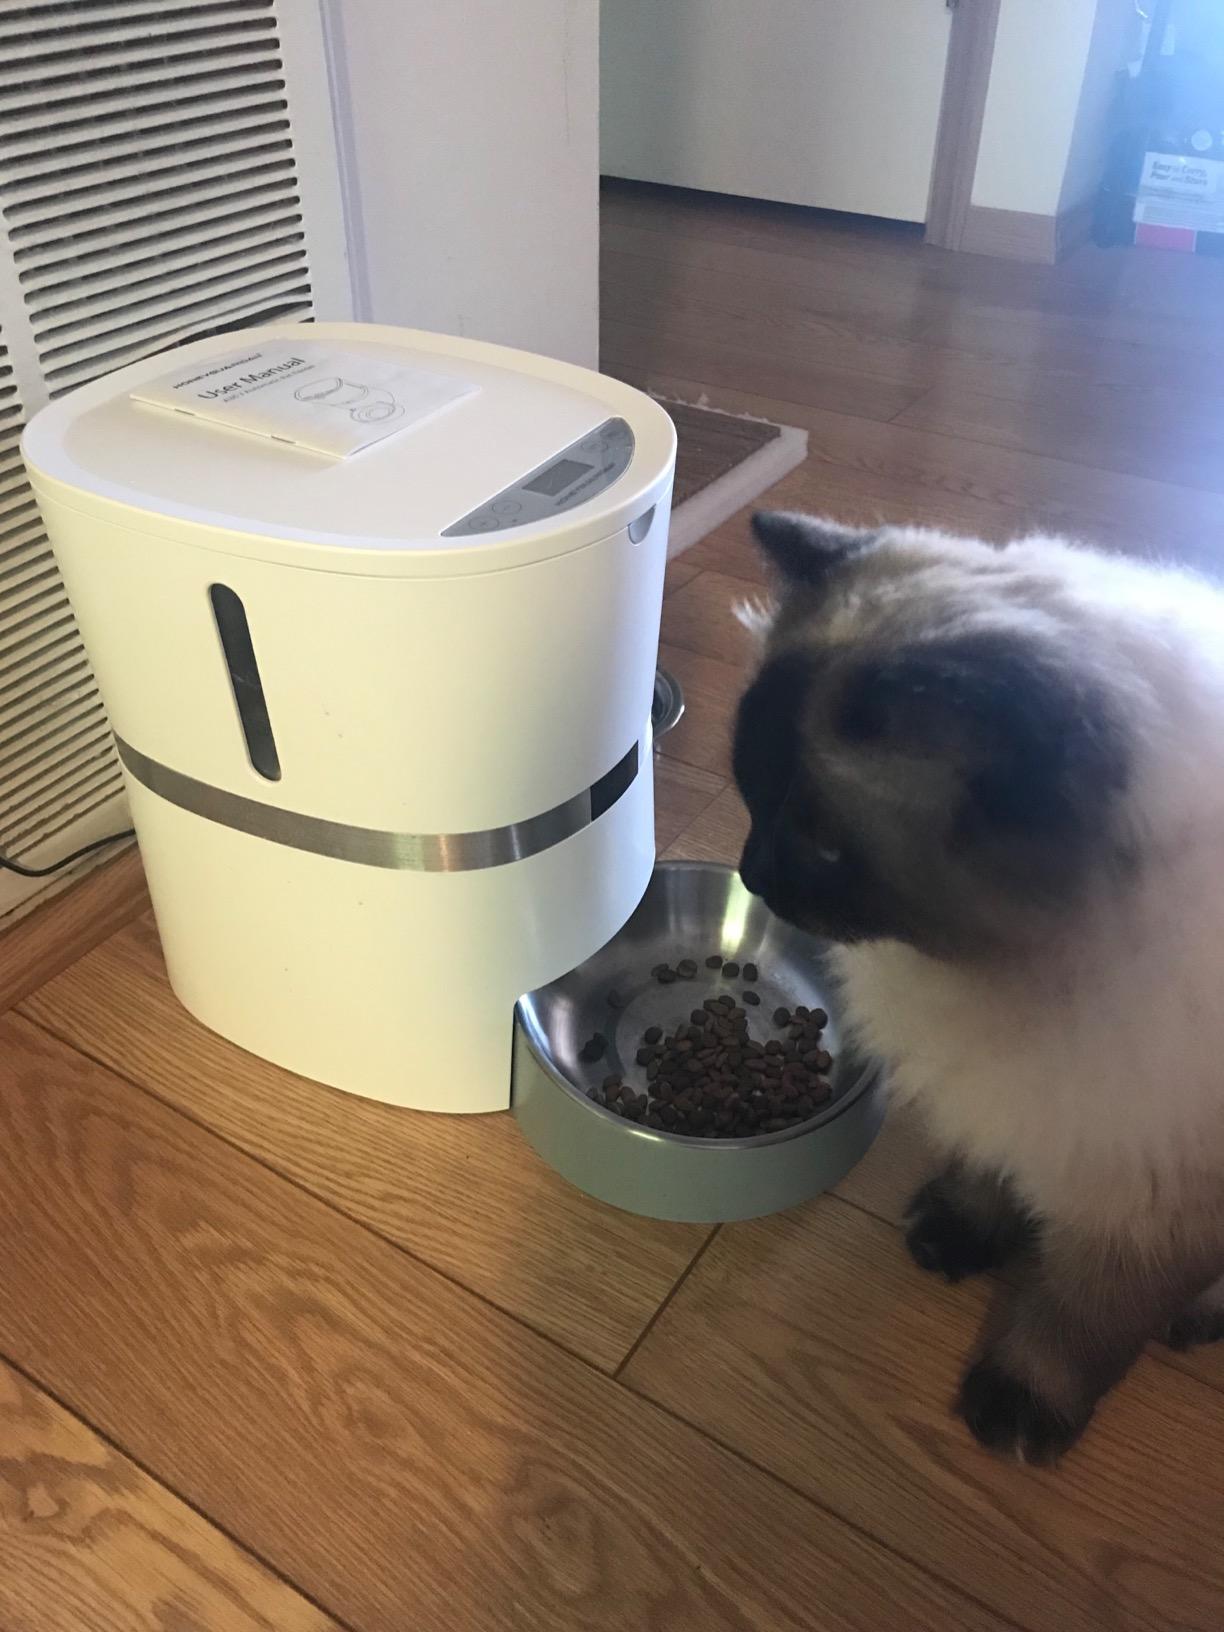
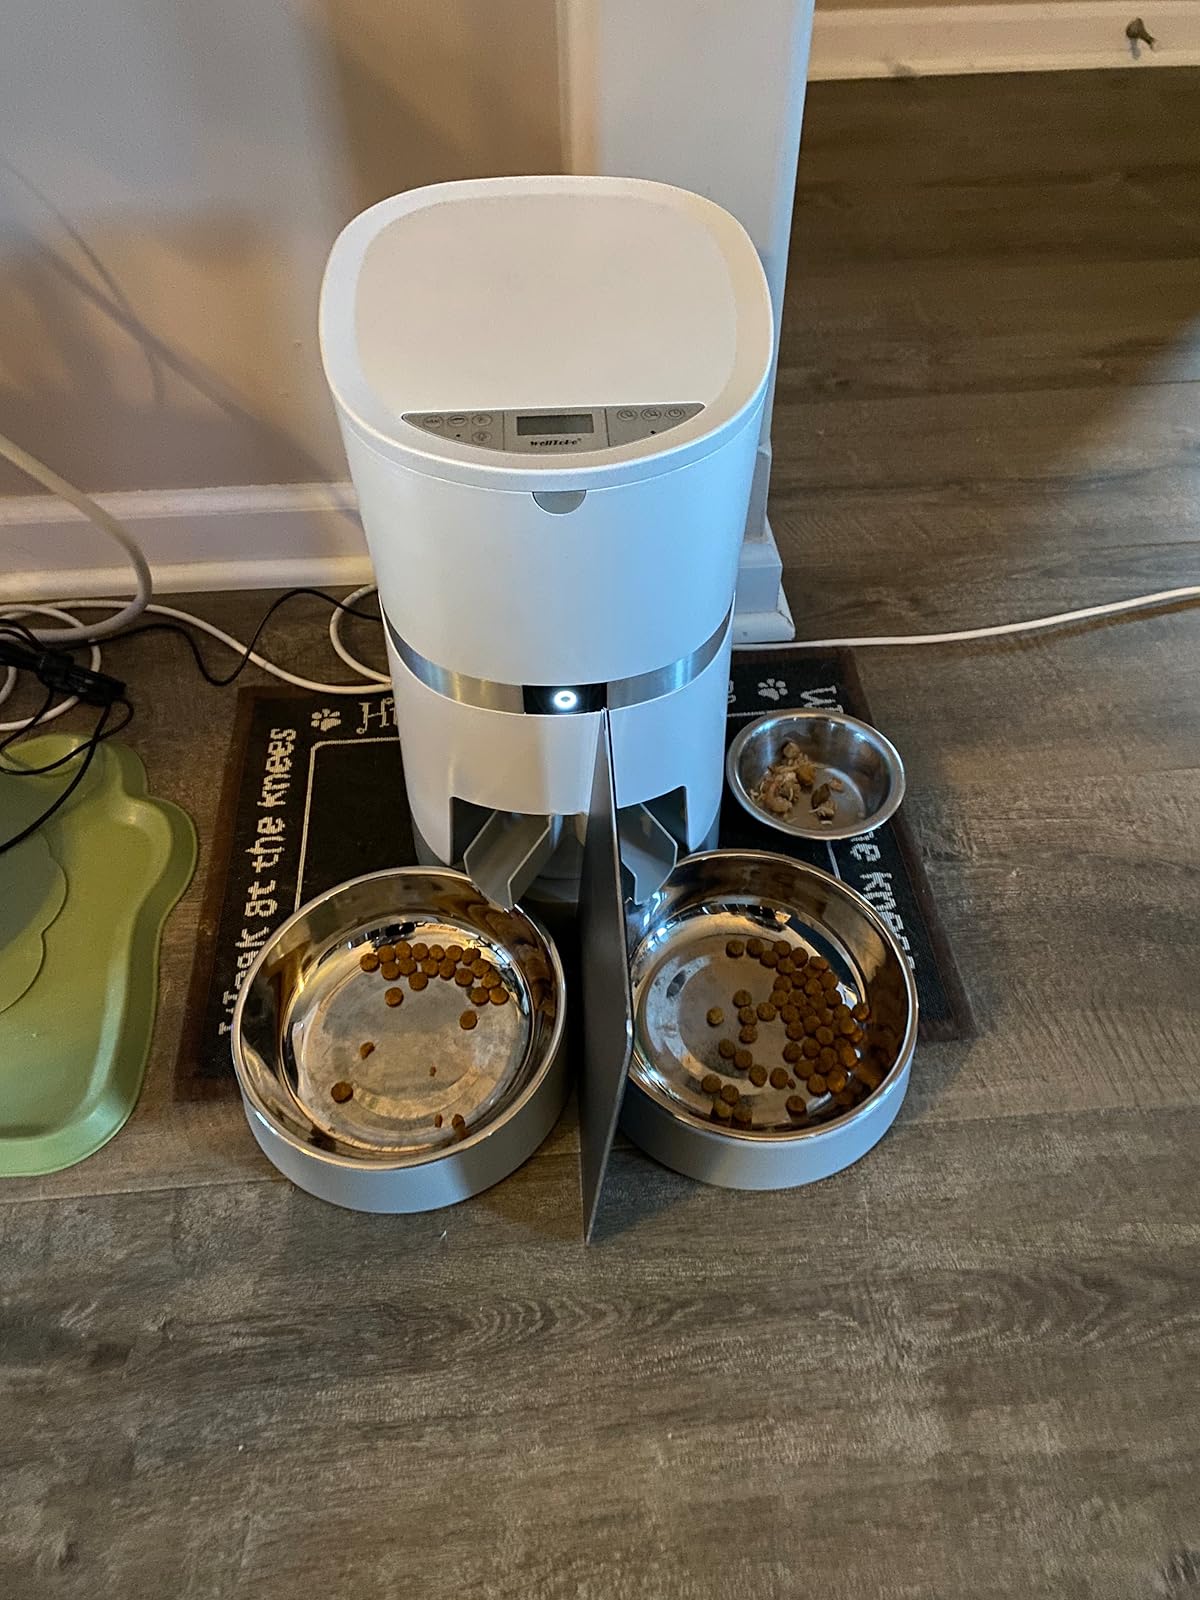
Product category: items_feeder
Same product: no